Mongolian cuisine

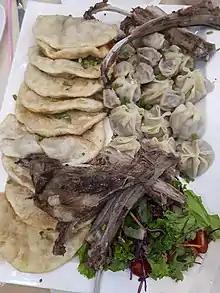
"Khuushuur" meat pies, "buuz" dumplings and boiled mutton

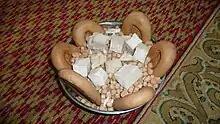
From smallest to largest: boortsog cookies, aaruul (dried curds), and ul boov cakes

Mongolian cuisine predominantly consists of dairy products, meat, and animal fats. The most common rural dish is cooked mutton. In the city, steamed dumplings filled with meat—"buuz"— are popular.